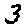
Label: 3